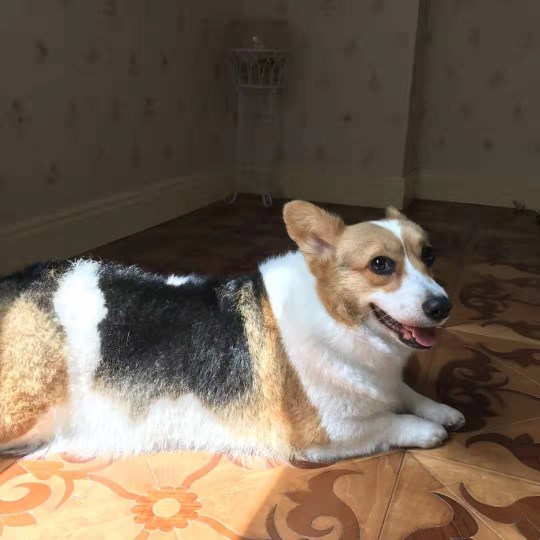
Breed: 2909-n000116-Cardigan